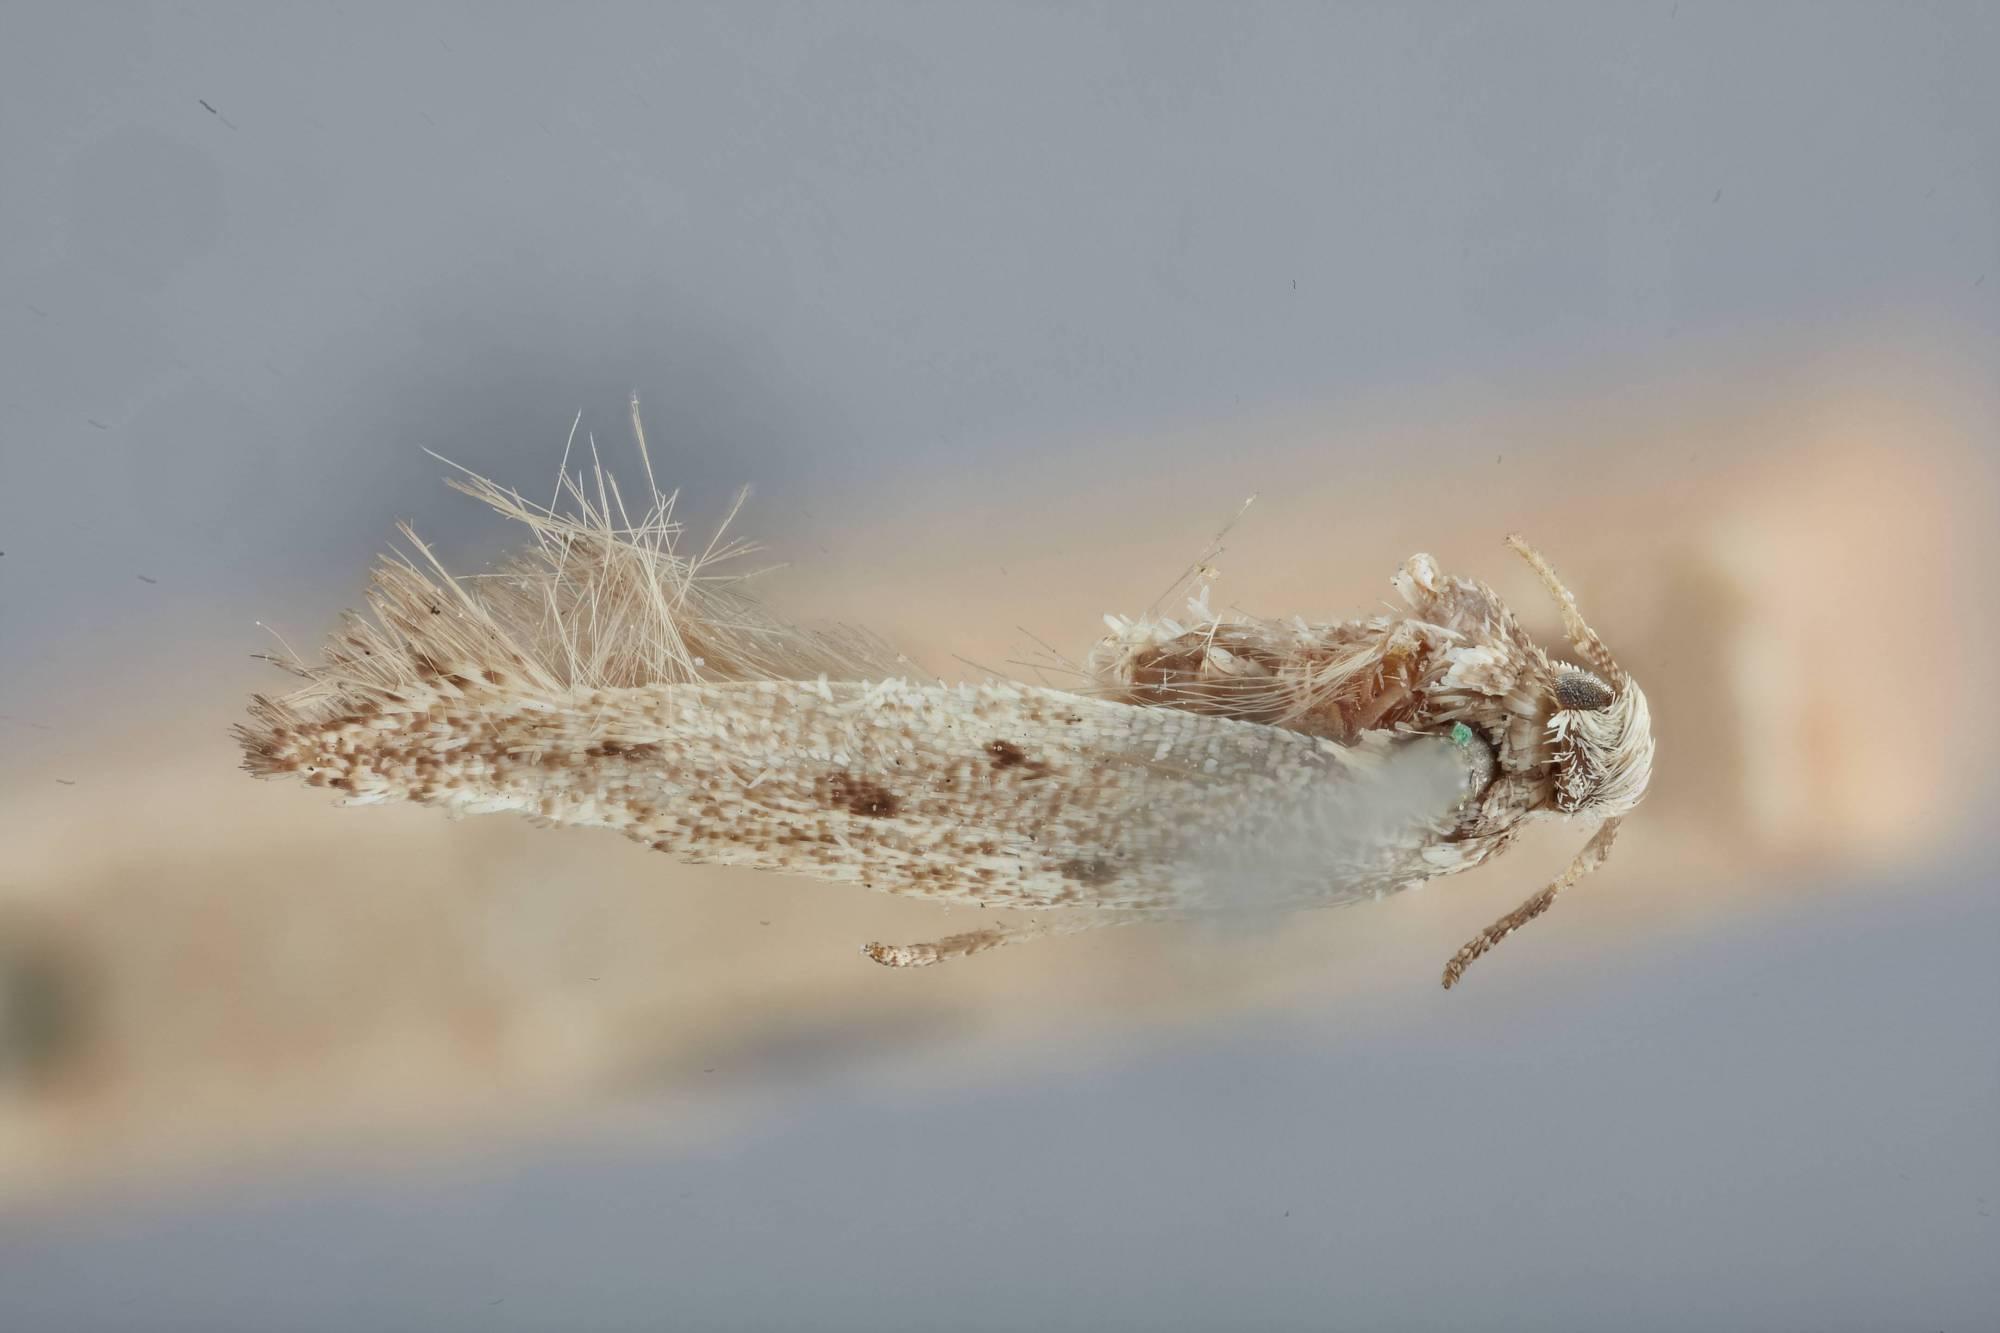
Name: Gelechia trimaculella
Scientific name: Gelechia trimaculella Chambers, 1874
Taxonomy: Animalia, Arthropoda, Insecta, Lepidoptera, Glossata, Gelechiidae, Gelechiinae
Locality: Waco, McLennan, Texas, United States
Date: [Not Stated]